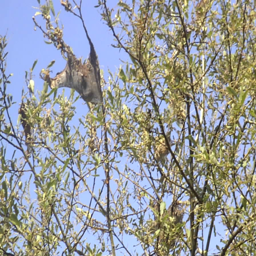
nests in the upper branches of trees by the bay